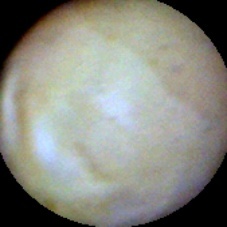
Label: Intact